Prominent women's sports leagues in the United States and Canada

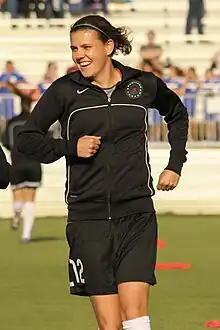
Christine Sinclair legendary Canadian forward, brings experience and goal-scoring prowess to the Portland Thorns FC.

In North America, women's gridiron football is more commonly known by different names including: "women's tackle football", "women's American football", "women's Canadian football", or simply as "women's football". The term "football" in North American sport should not be confused with the European use of the word which refers a different sport known by North Americans as soccer. In addition to the terminology differences, women's gridiron football in North America has been gaining popularity and recognition over the years. Leagues such as the Women's Football Alliance (WFA) and the now defunct Independent Women's Football League (IWFL) have provided platforms for women to compete in tackle football at various levels of competition.